History of Cincinnati Union Terminal

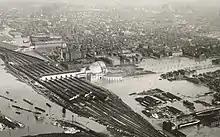
Union Terminal flooded during the Ohio River Flood of 1937

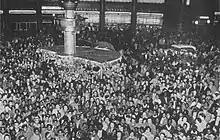
Christmastime crowd, 1945

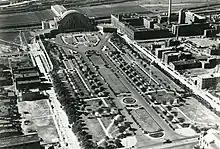
Union Terminal and its grounds in operation, 1947

Union Terminal opened during the Great Depression, a time of decline in train travel. Its early years therefore experienced relatively low passenger traffic.